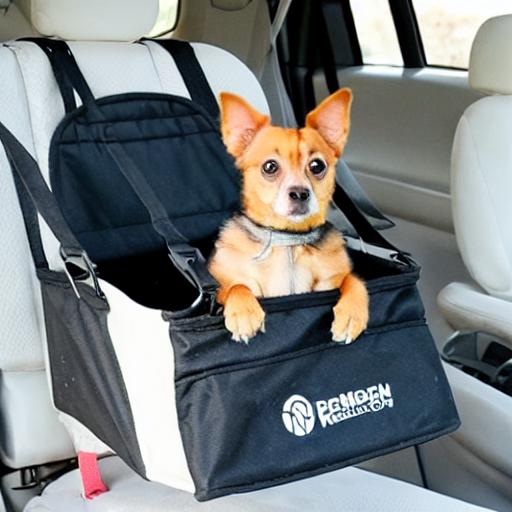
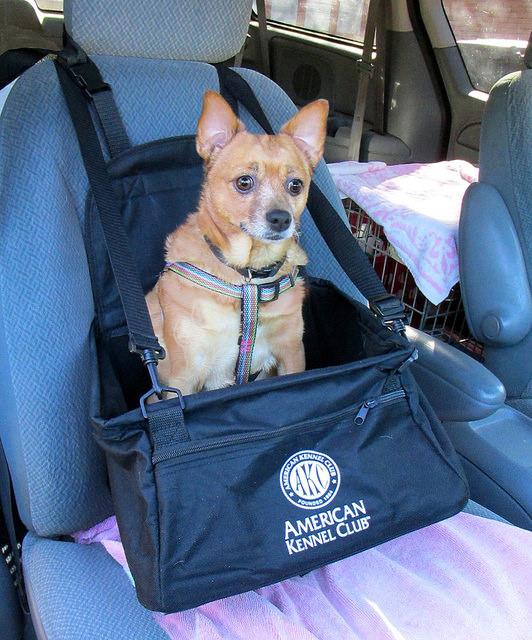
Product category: items_kennel
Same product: no